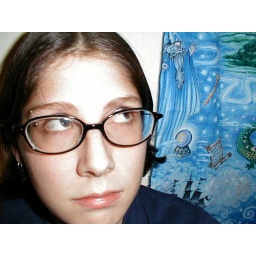
Me in glasses next to the curtain I made for my college apartment window.